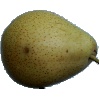
Label: pear_forelle